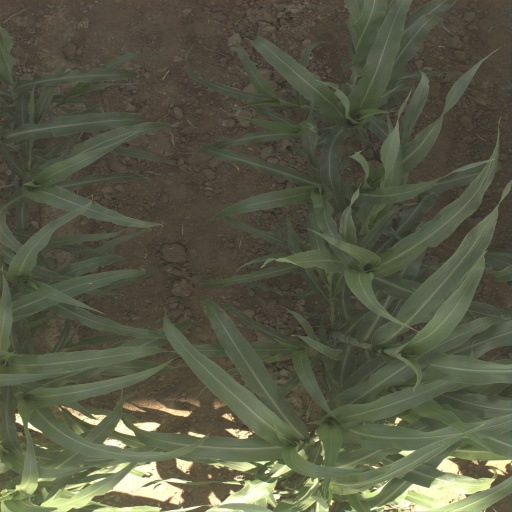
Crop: sorghum